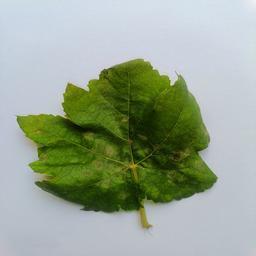
Label: Powdery Mildew